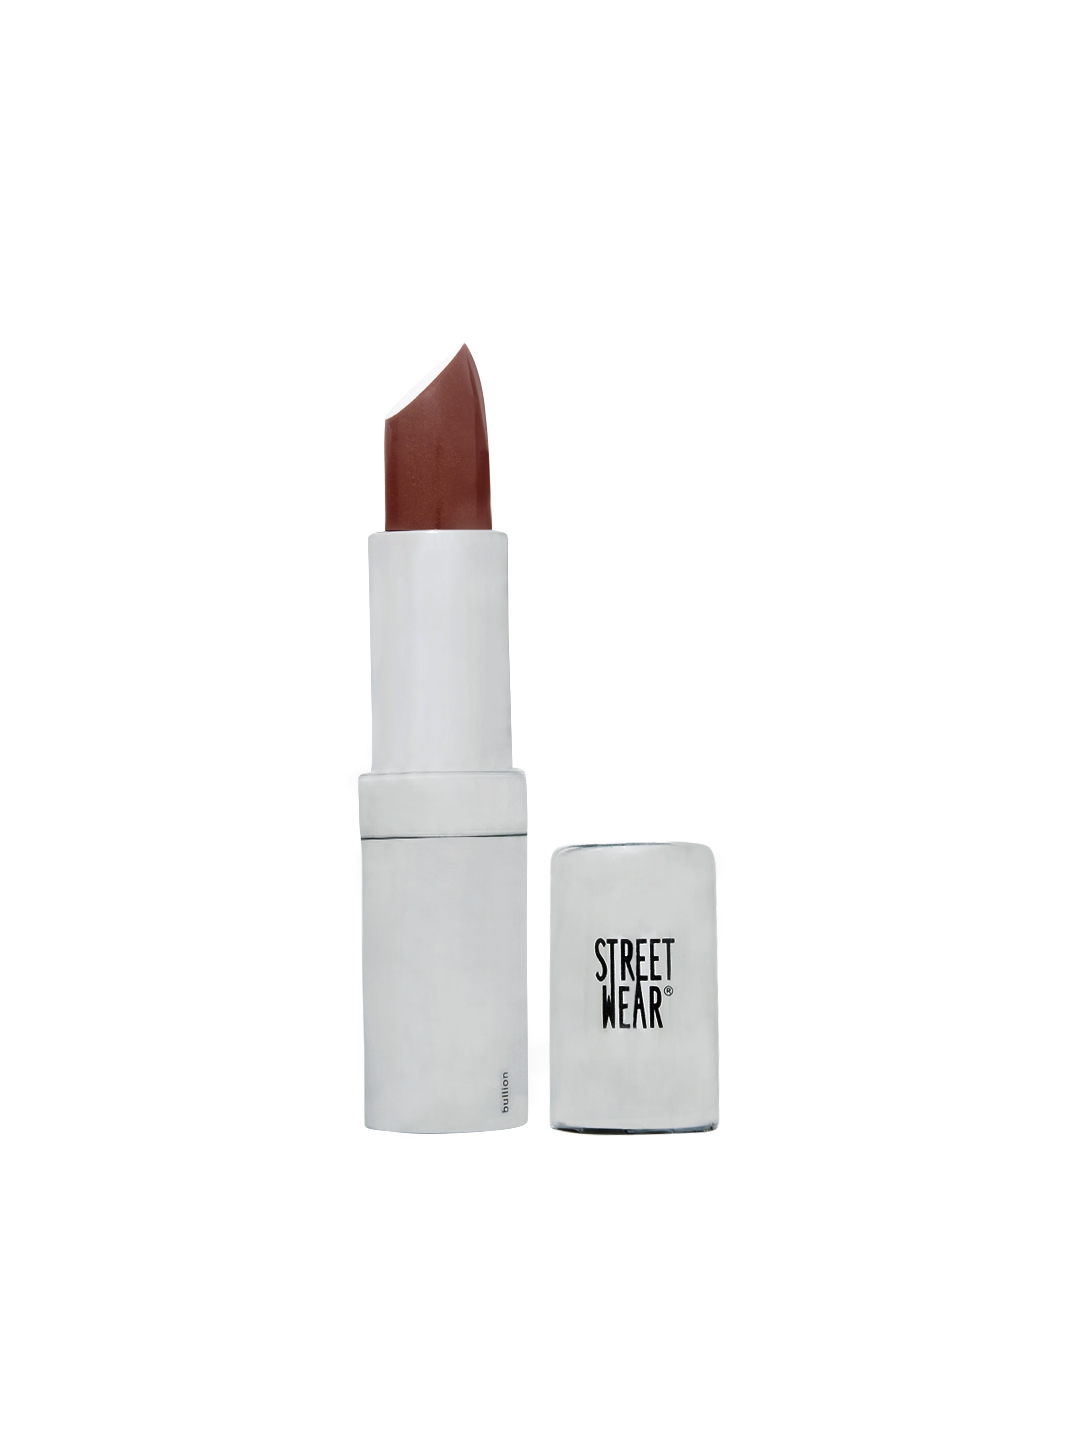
Streetwear Luscious Lips Pure Burgundy Lipstick 07
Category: Personal Care / Lips / Lipstick
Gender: Women
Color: Burgundy
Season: Spring 2017
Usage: NA